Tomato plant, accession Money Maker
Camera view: bottom (45 deg); turntable rotation: 240 degrees
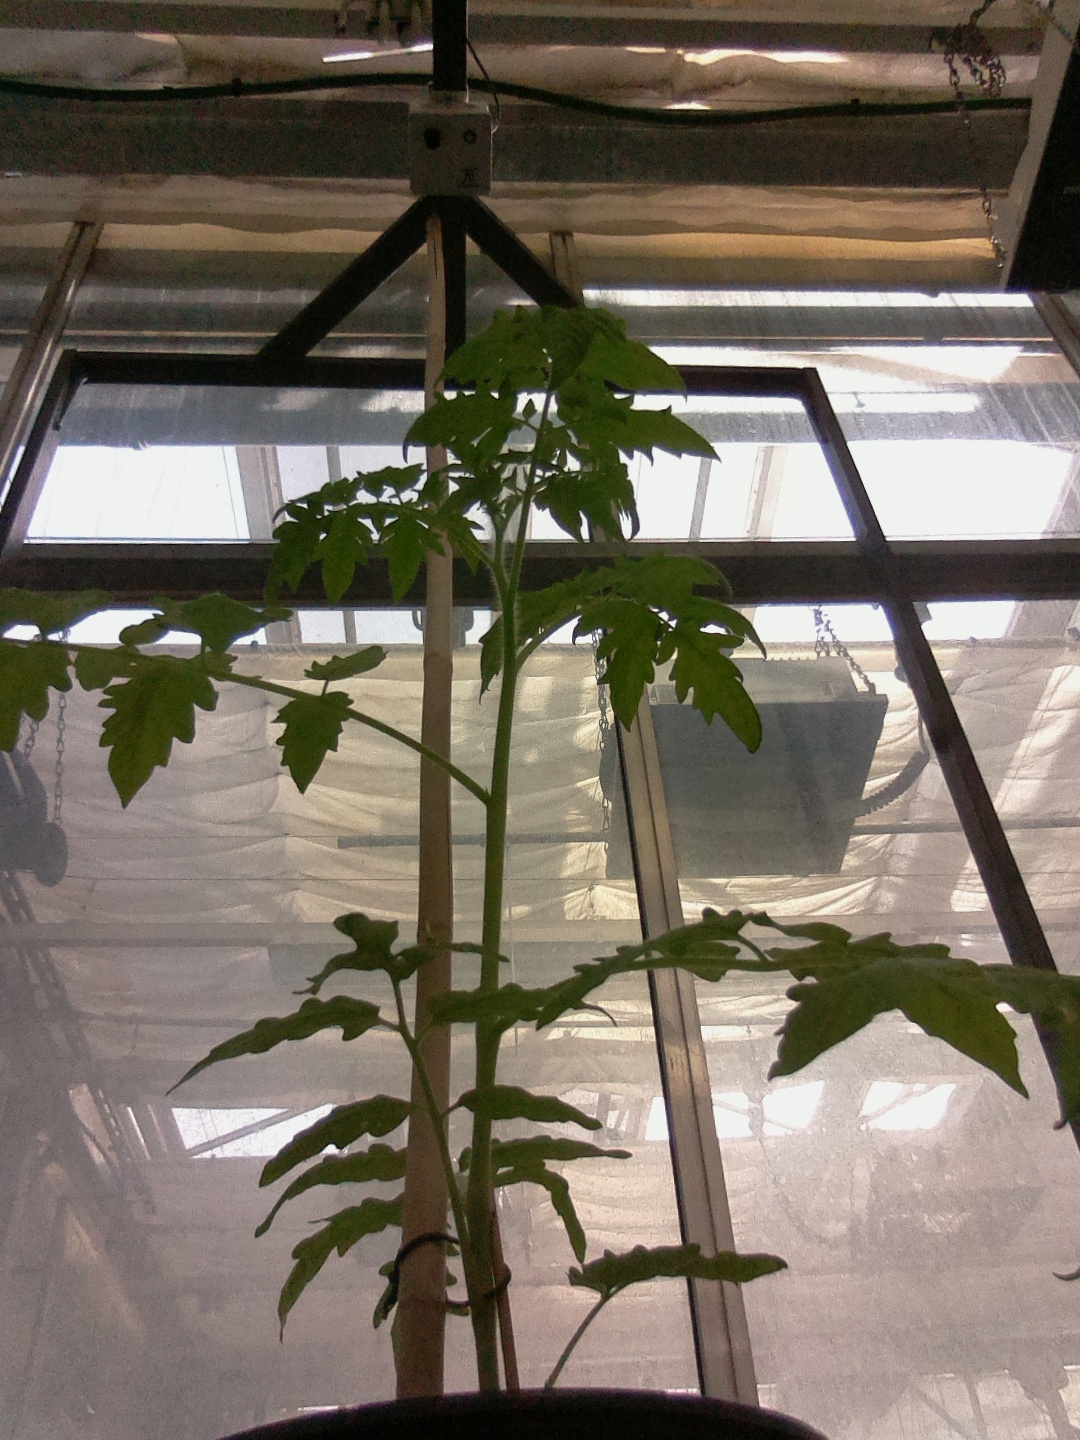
BBCH growth stage 14: 8 of true leaves visible